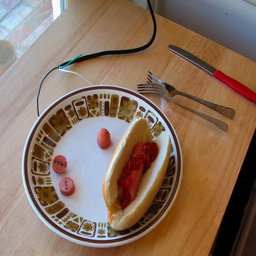
A hot dog in a bun is on a plate on a wood surface.
This is a hotdog with ketchup on a plate.
a plate and silverware on a wooden table pertaining a hotdog and bun.
Food items on plate with electric wires on wooden surface.
a plate that has some food on it